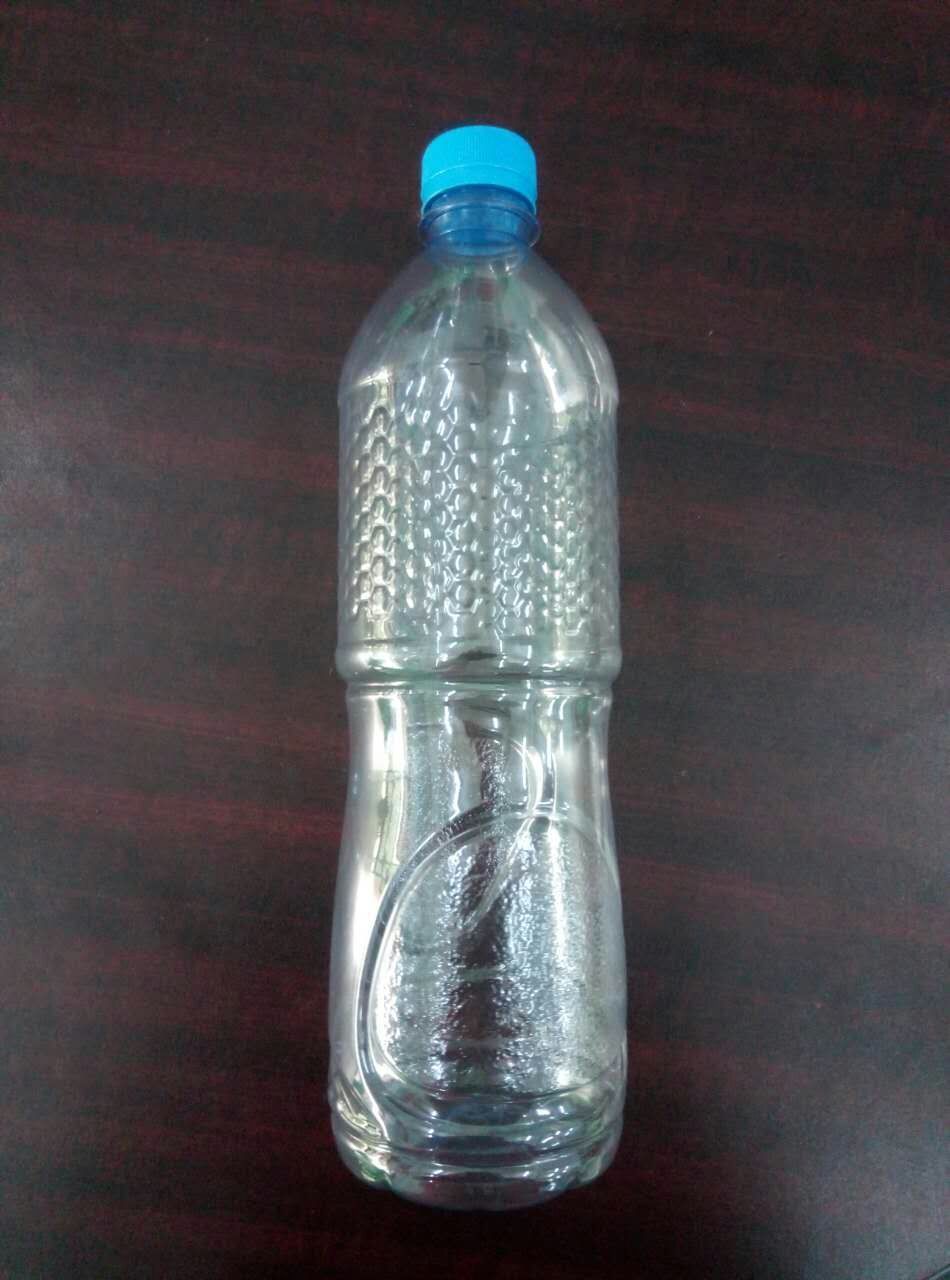
Waste category: plastic